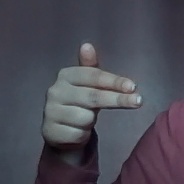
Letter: ghain